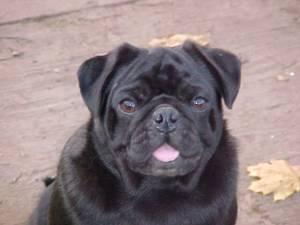
pug